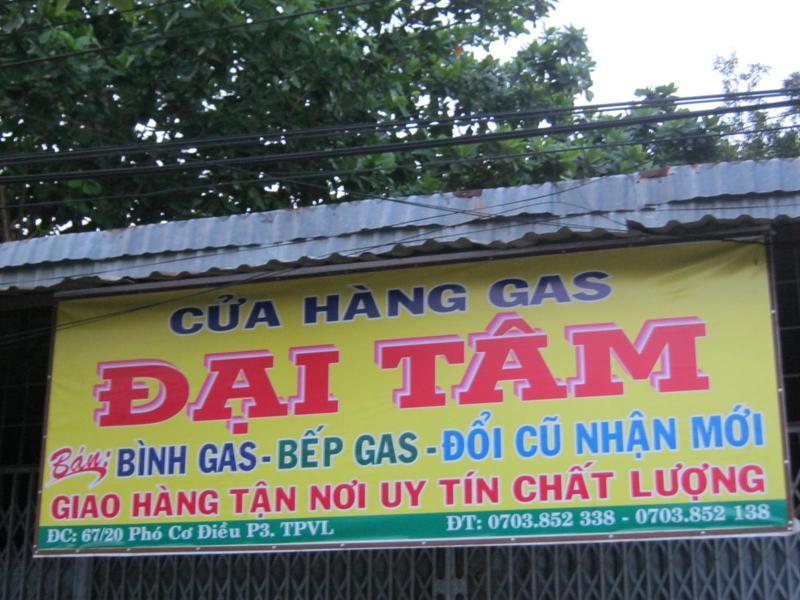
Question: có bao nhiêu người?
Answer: không có ai cả